Islands of Africa

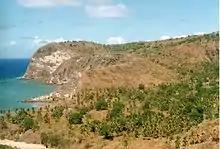
Hauteurs de Moya in Mayotte

All of the islands of Africa, except for Madagascar, are classified as small islands under the UNESCO classification system for all islands under . Madagascar, in contrast, at is the fourth-largest island in the world. In line with most characteristics of small islands, the islands of Africa with the exception of Madagascar are almost all volcanic in origin, high in structure, with low coral elevation, with some surface water resources and undergo variable weather conditions, with occasional destructive tropical cyclones.